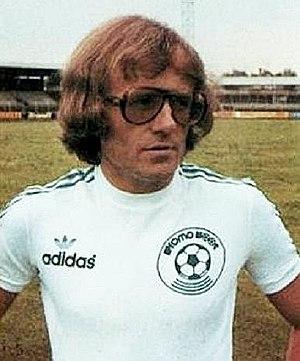
Gilbert Gress est un footballeur puis un entraîneur né le 17 décembre 1941 à Strasbourg possédant la double nationalité franco-suisse.